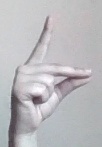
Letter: ta